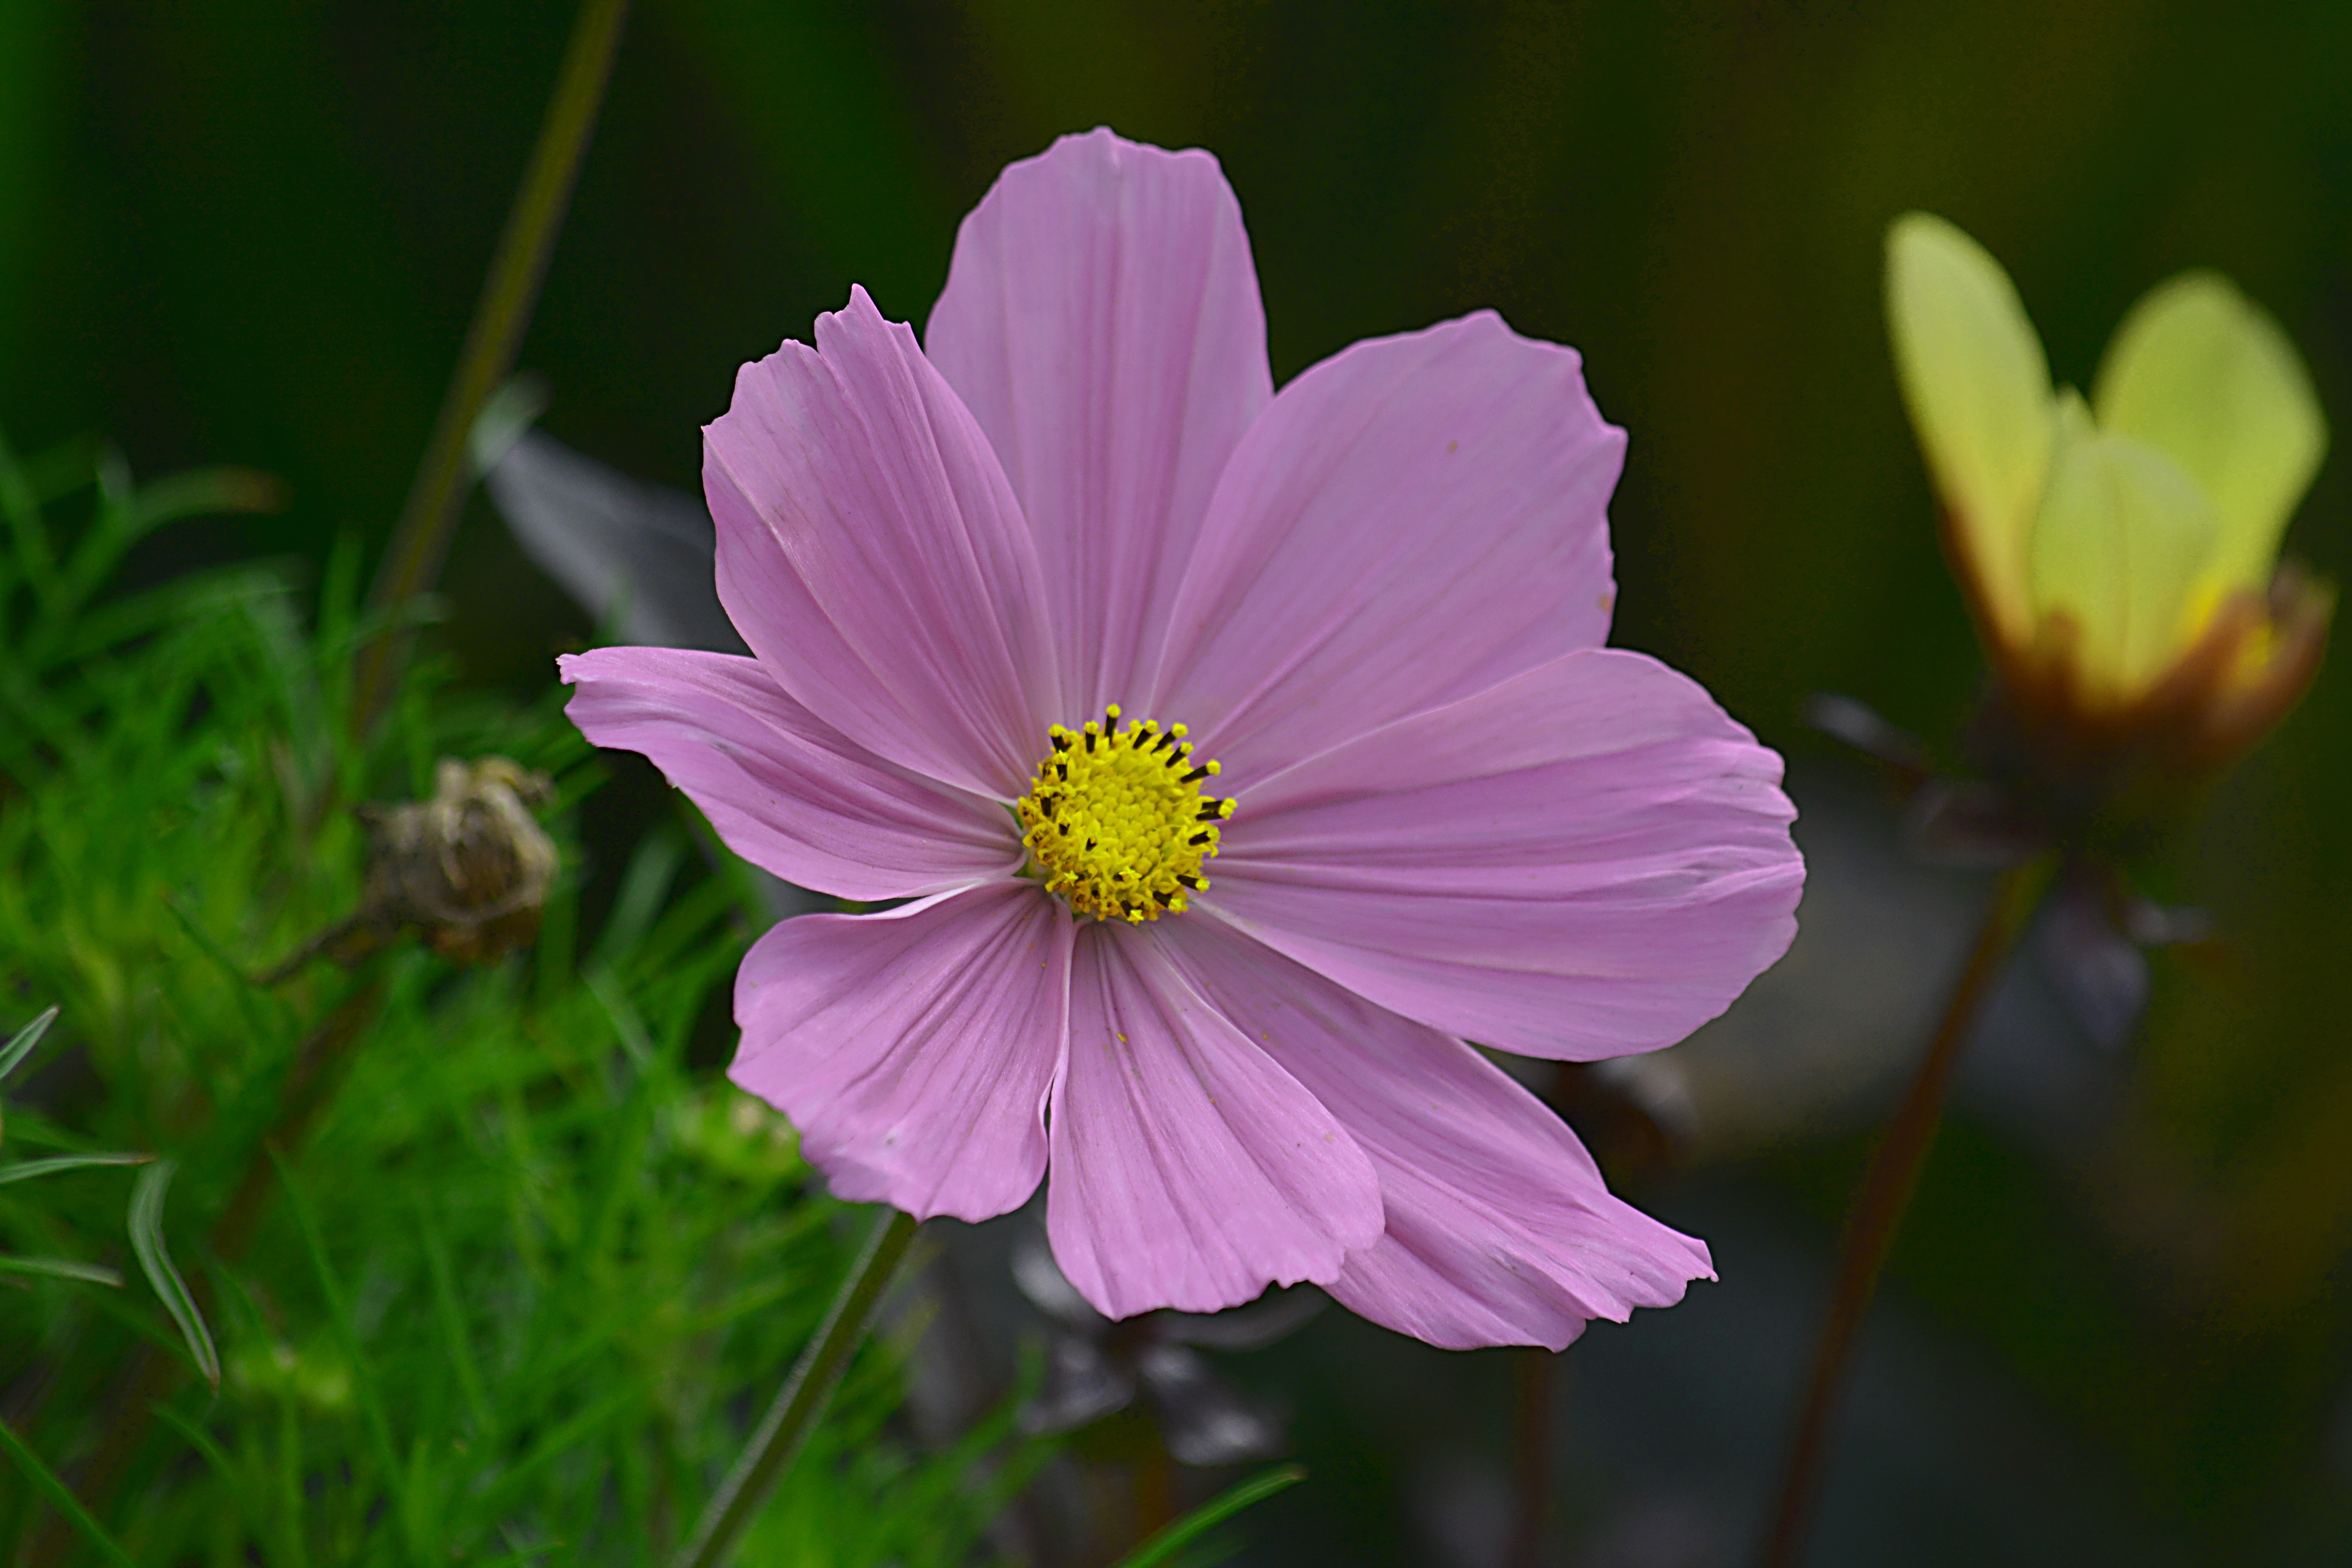
nature, blossom, plant, meadow, cosmos, flower, petal, pink, flora, wildflower, close up, macro photography, flowering plant, daisy family, annual plant, plant stem, land plant, garden cosmos